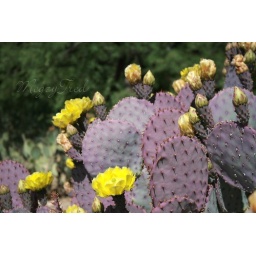
Splashy yellow flowers bloom on this purple prickly pear cactus in Tucson Arizona... summer is beautiful there!